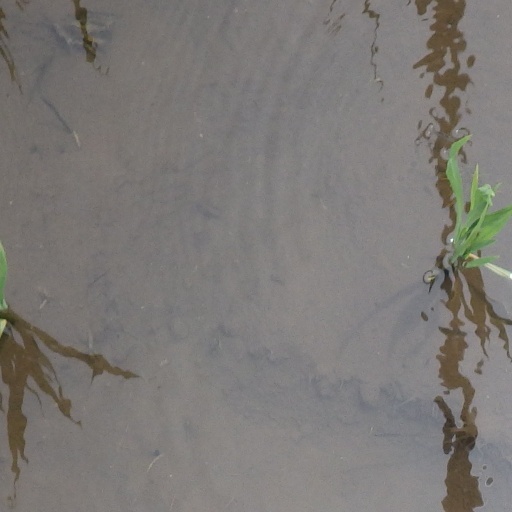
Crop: rice